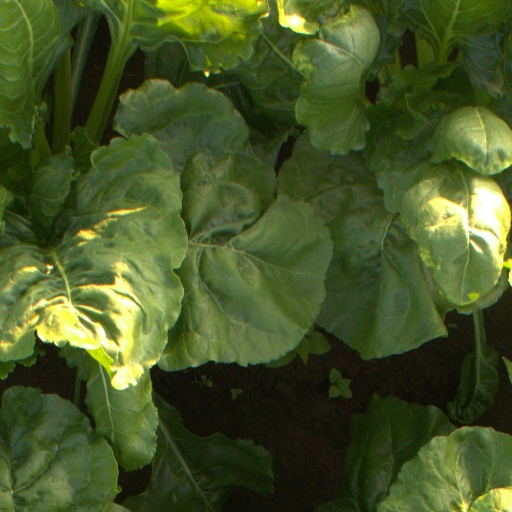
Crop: sugar beet